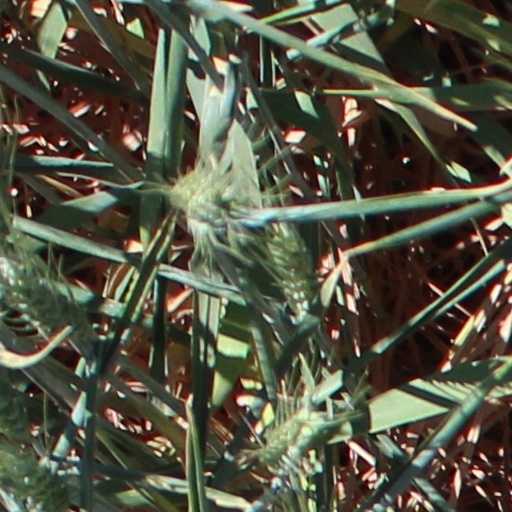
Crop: wheat